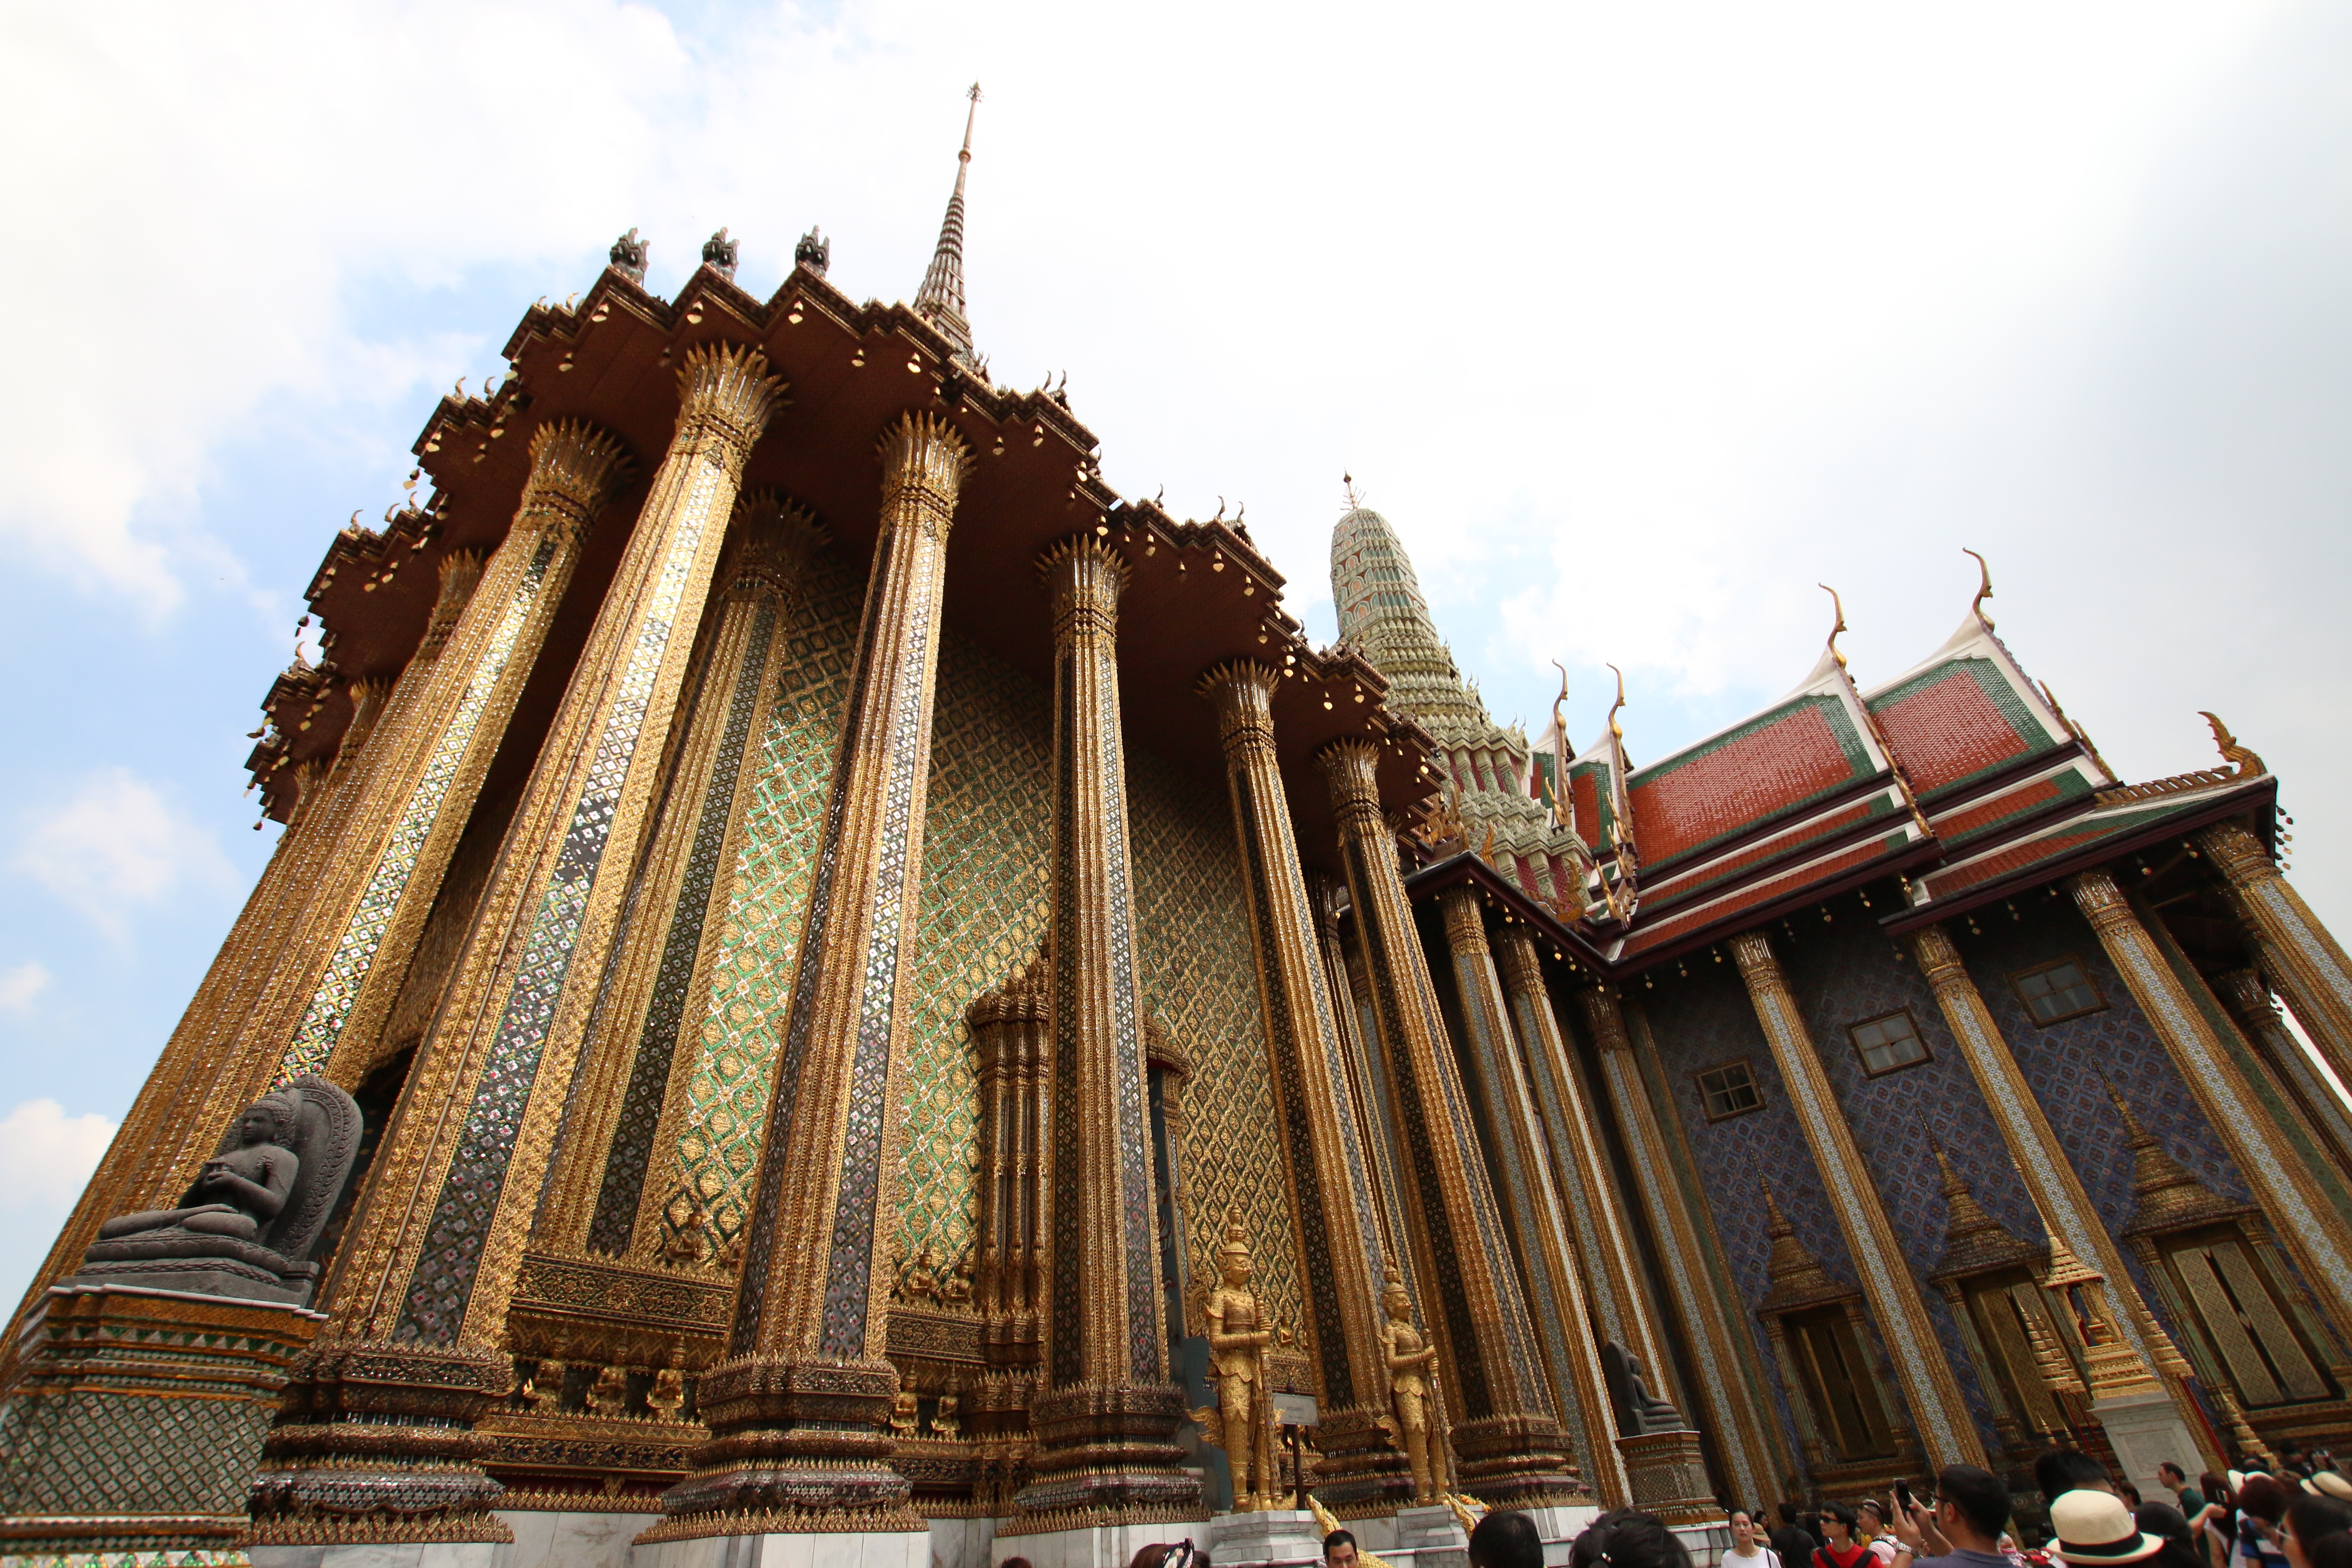
landmark, historic site, building, temple, place of worship, hindu temple, ancient history, wat, cathedral